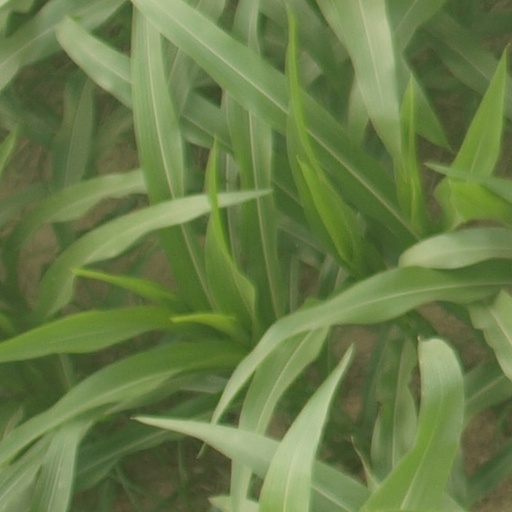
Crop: maize; corn